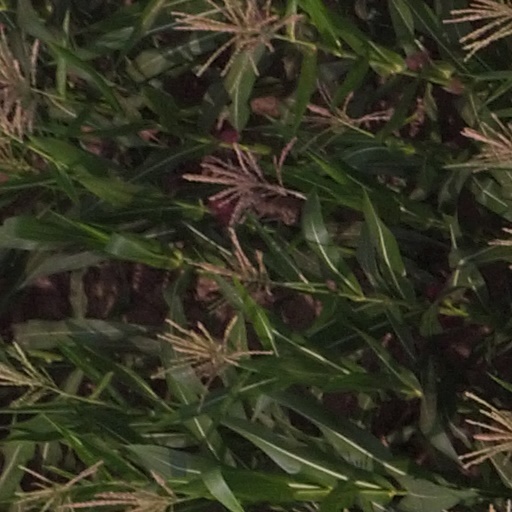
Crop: maize; corn